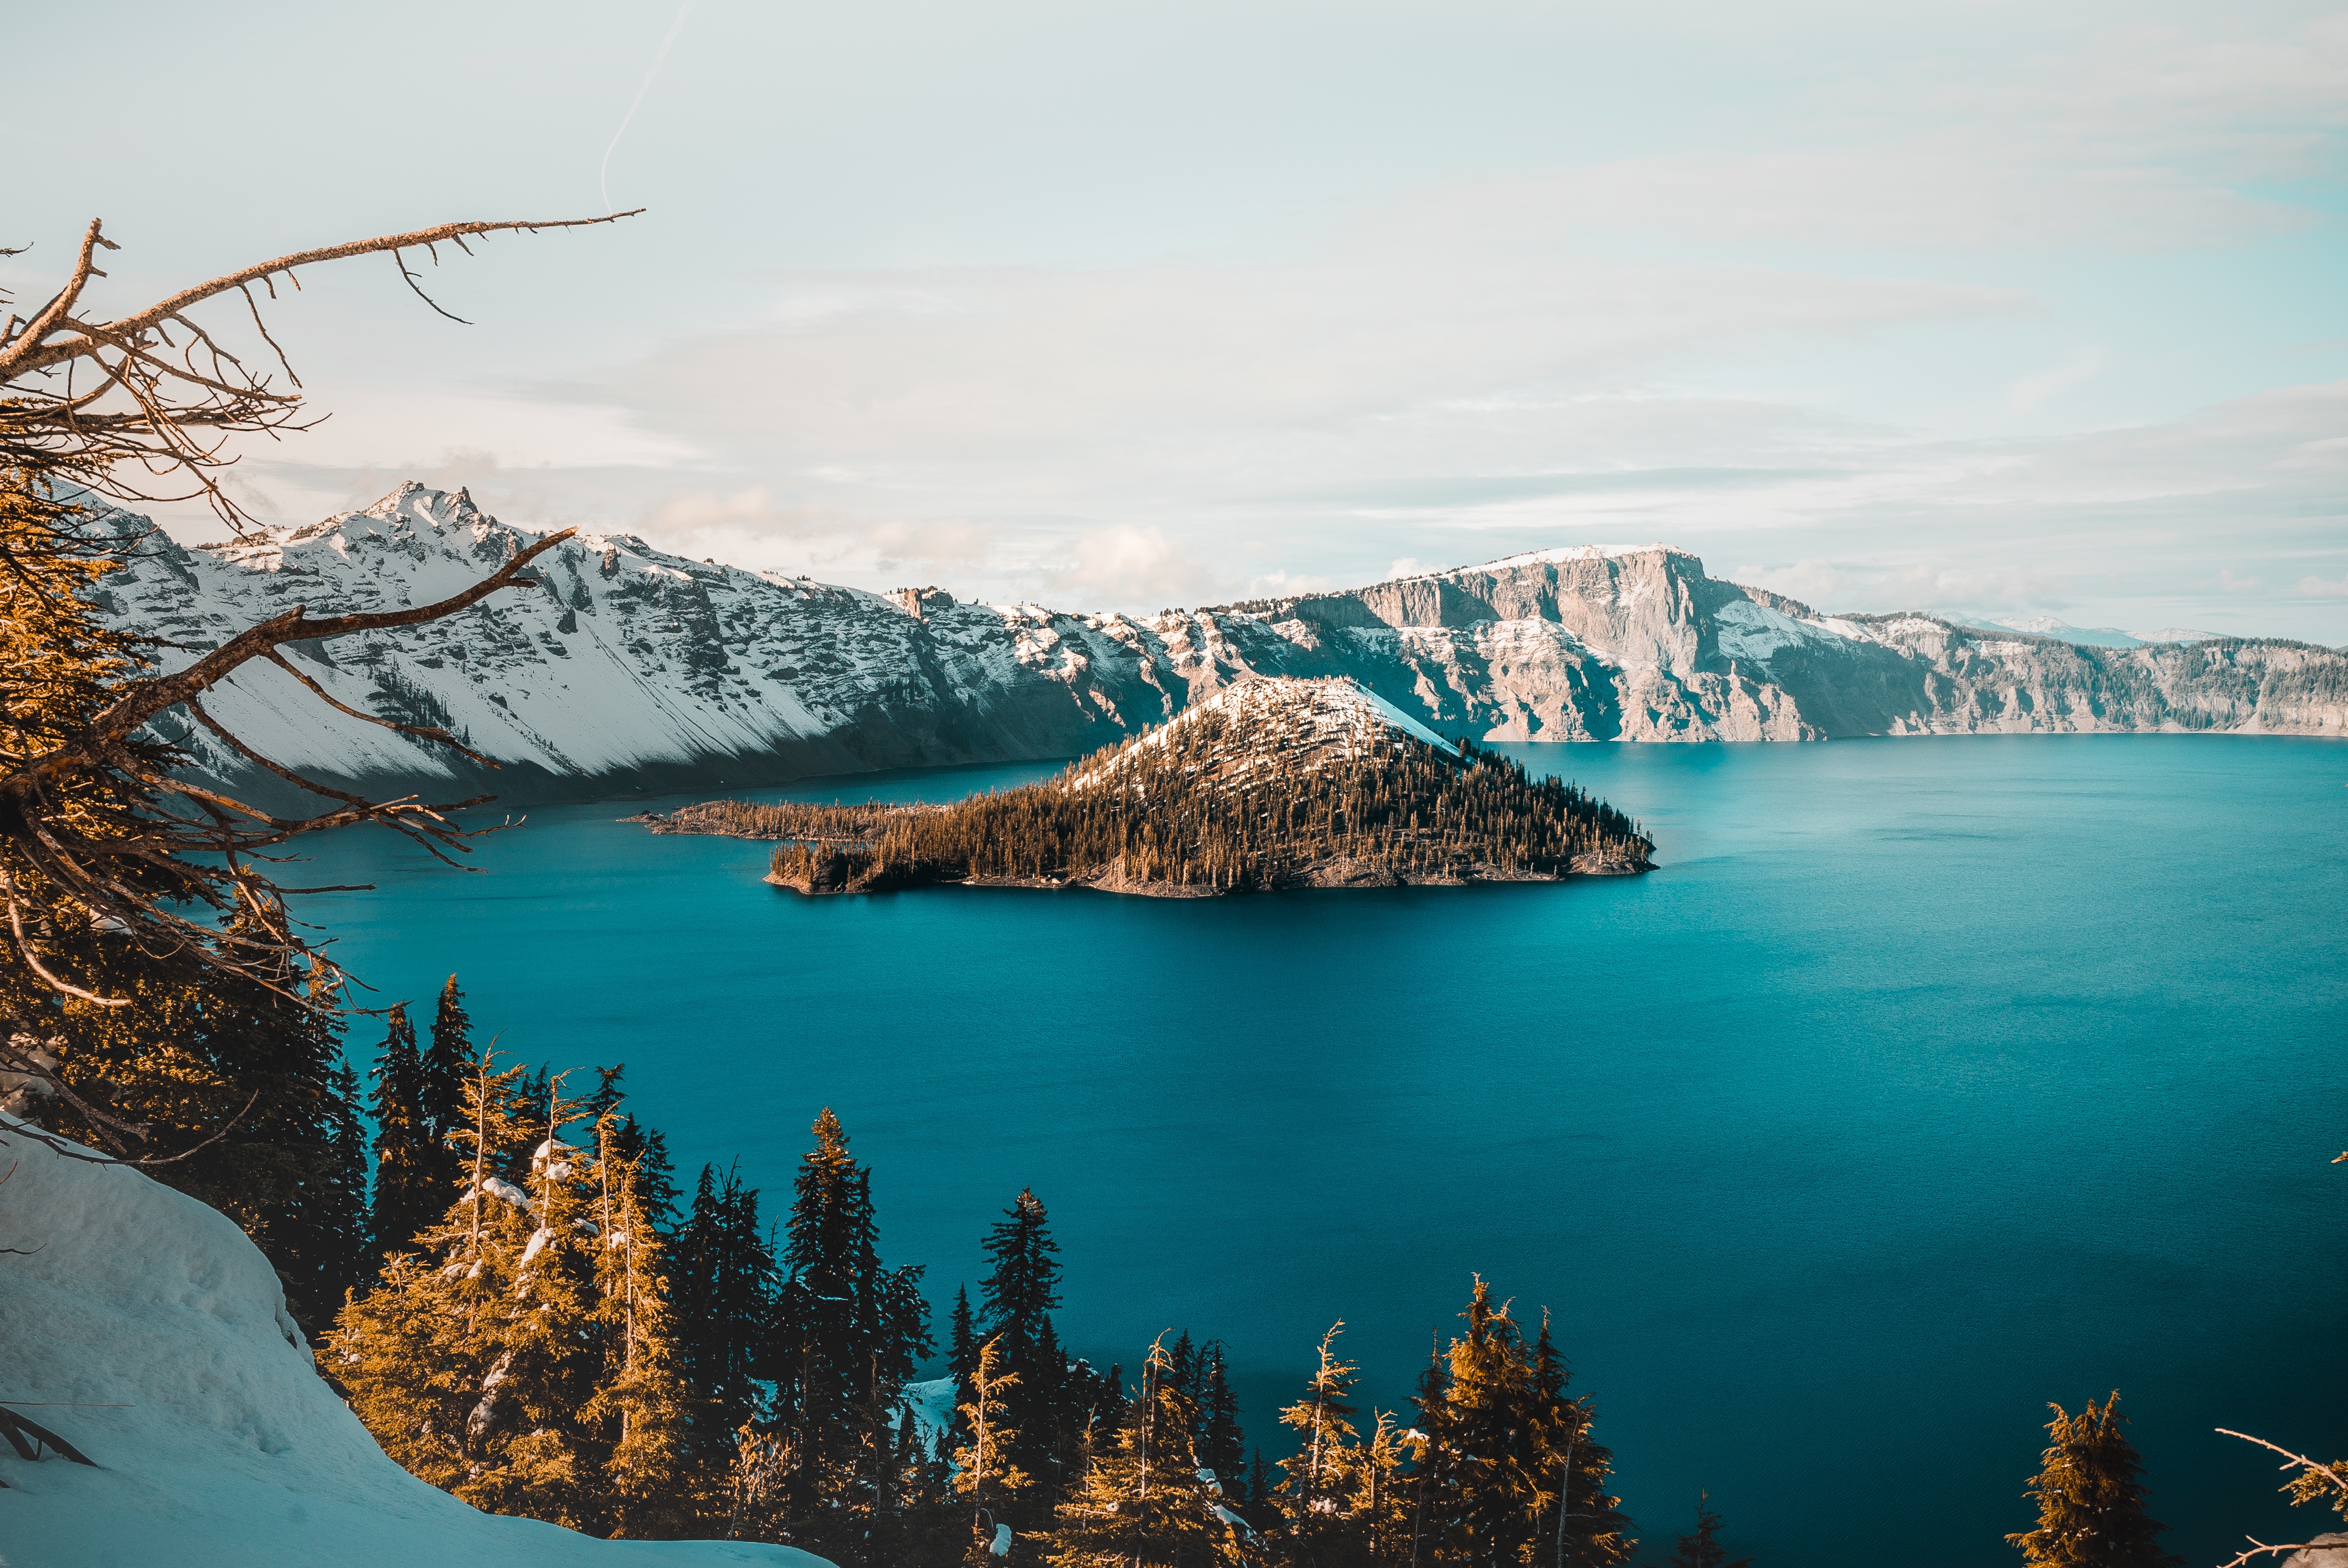
landscape, sea, coast, water, nature, forest, mountain, snow, lake, mountain range, dusk, reflection, bay, island, fjord, reservoir, body of water, loch, crater lake